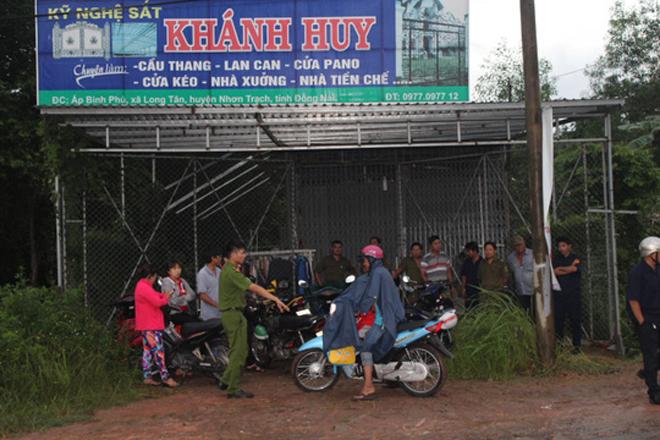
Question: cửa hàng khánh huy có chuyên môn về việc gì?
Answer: cửa hàng khánh huy có chuyên môn về cầu thang, lan can, cửa pano, cửa kéo, nhà xưởng, nhà tiền chế